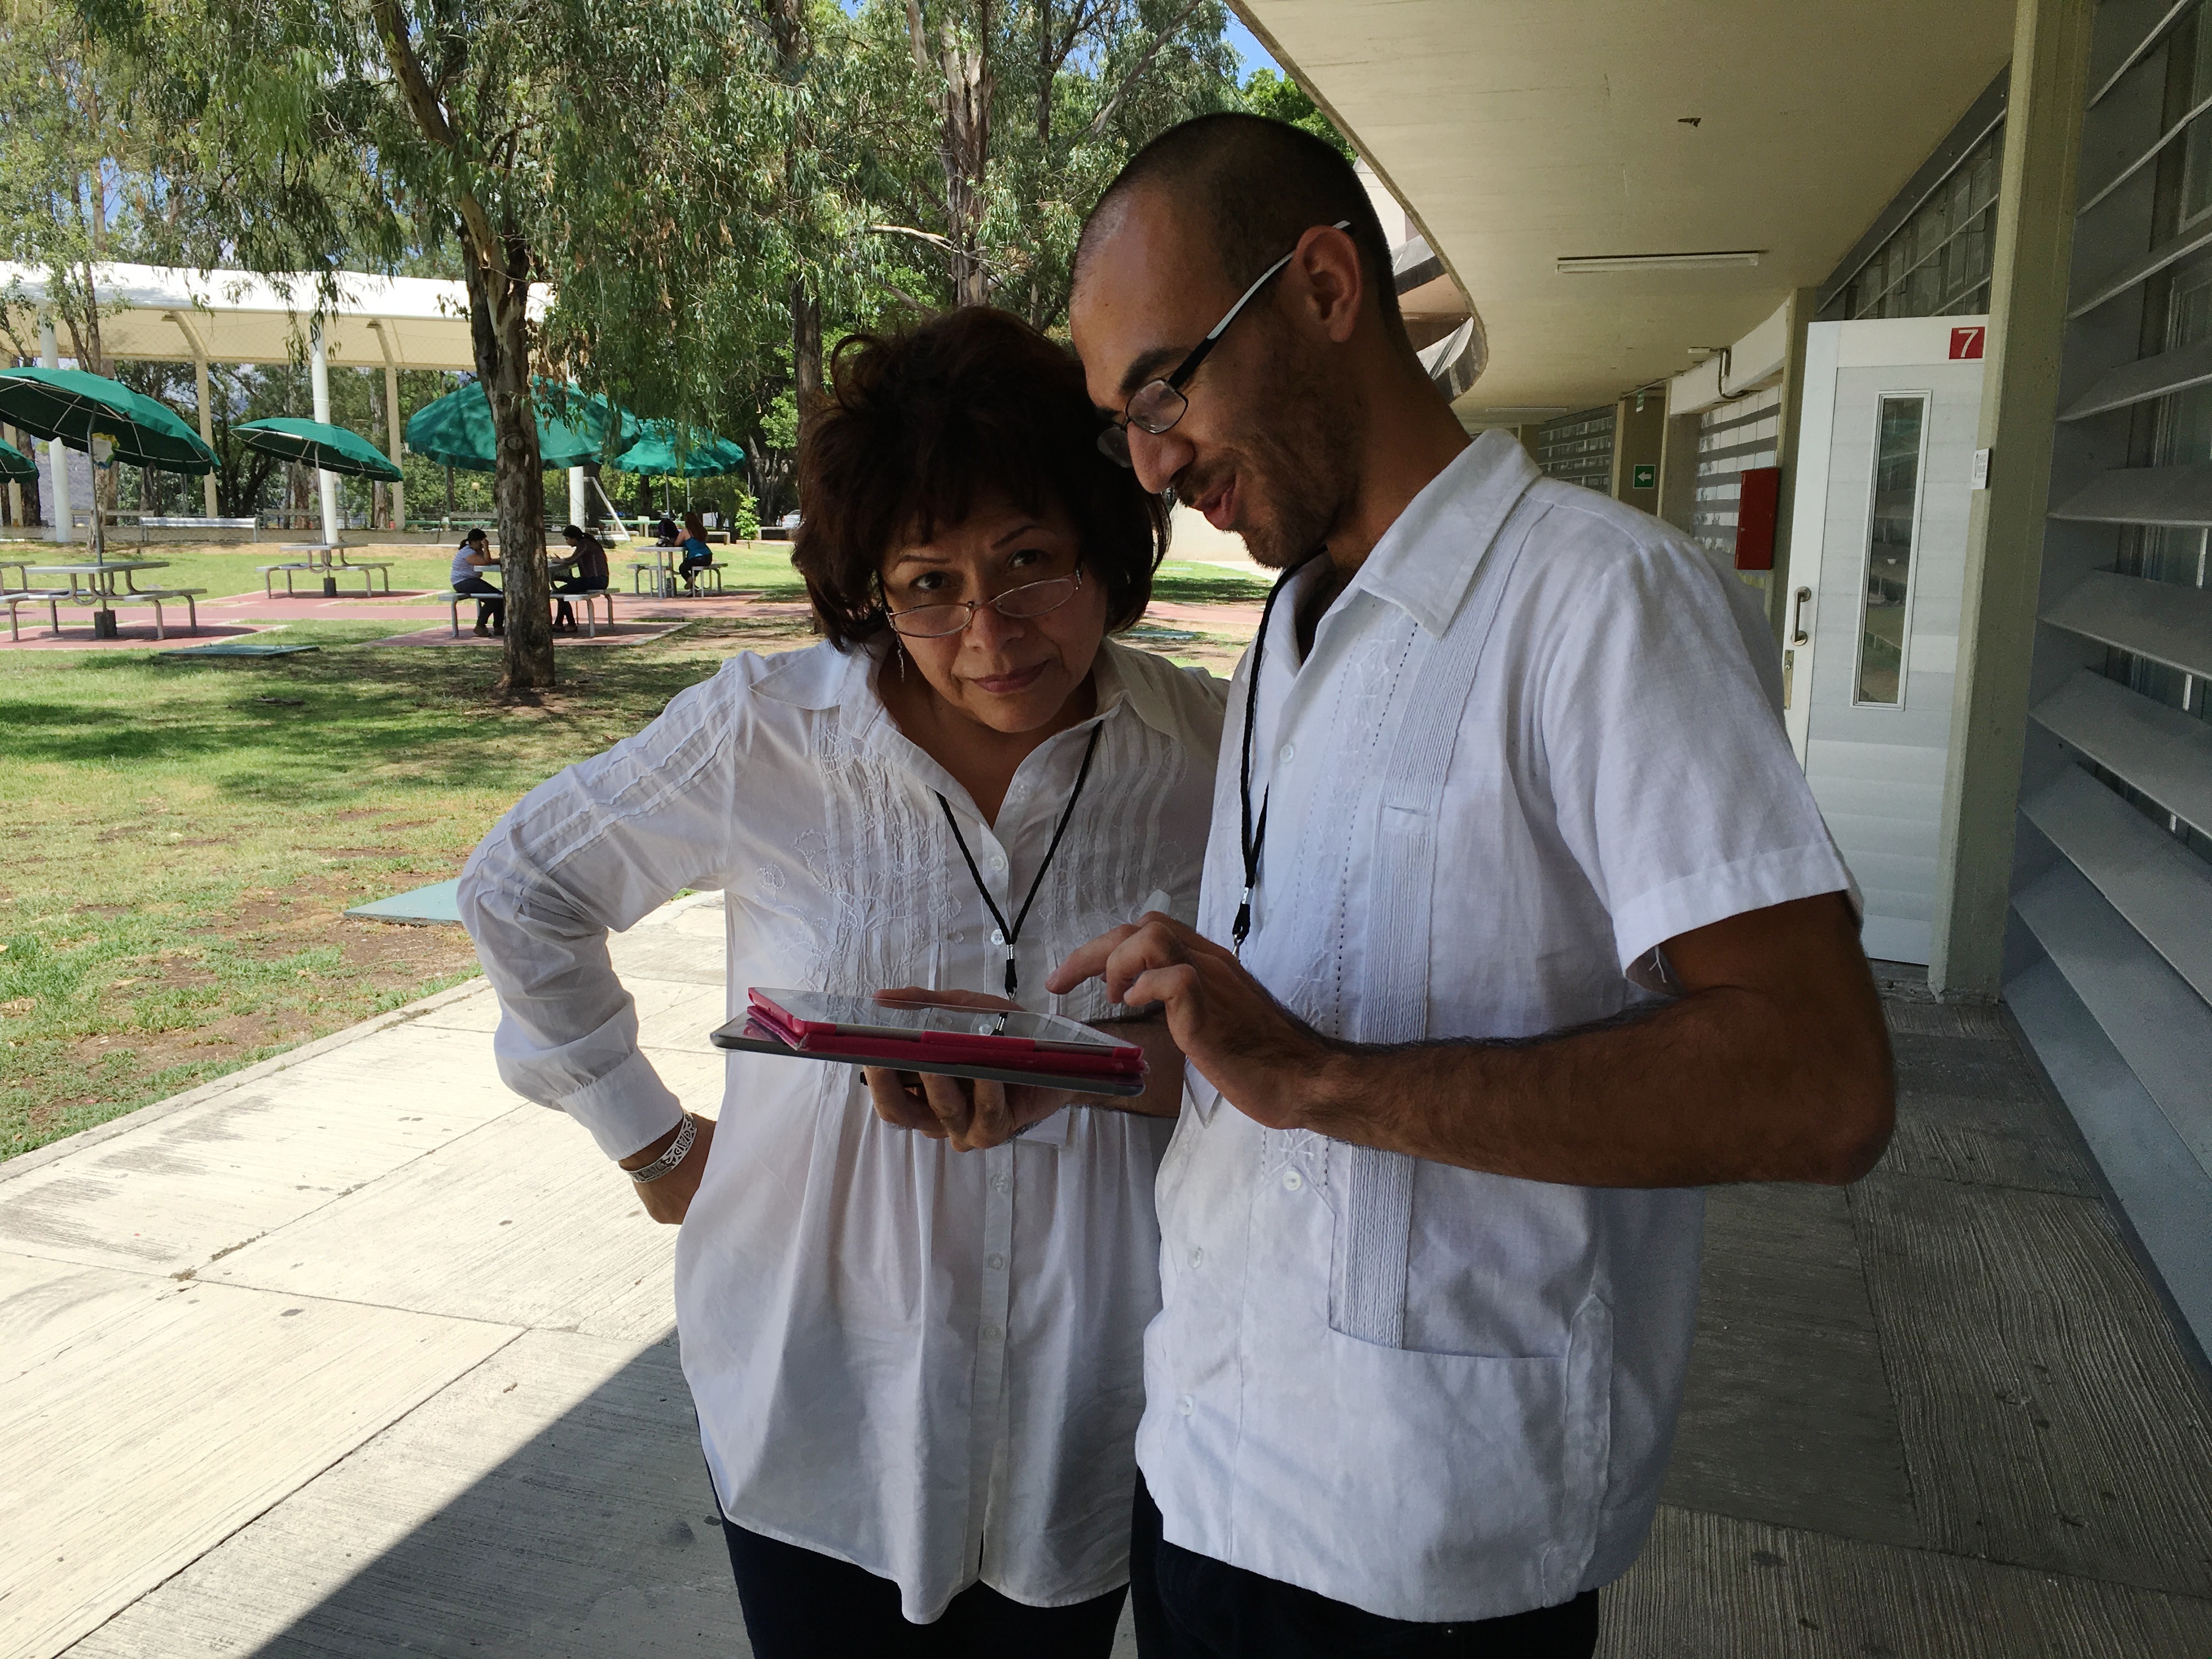
man, person, people, male, udgagora